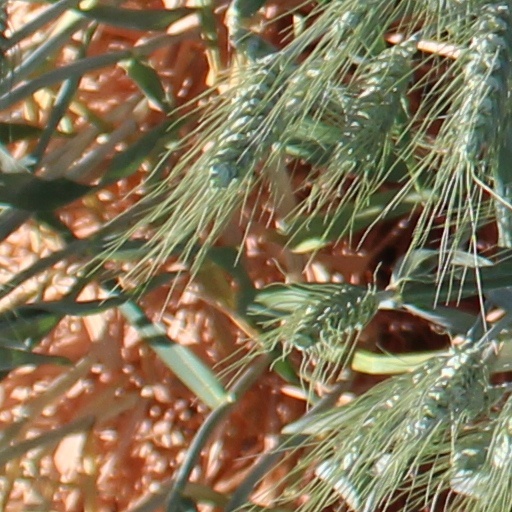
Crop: wheat